Mexico–United States relations

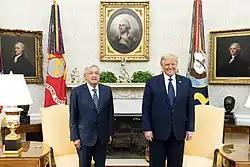
President Trump and Mexican President Andrés Manuel López Obrador, July 2020.

The four-year term of President Donald Trump, who had provoked the ire of the Mexican government through threats against companies who invest in Mexico instead of the U.S., and his claims that he would construct a border wall and force Mexico to fund its construction, caused a decline in the relations of the two countries in the late 2010s.